Dawid Janczyk

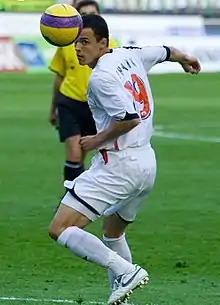

Dawid Janczyk (born 23 September 1987) is a Polish footballer who plays as a striker.